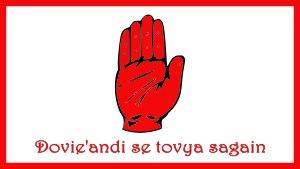
Les personnages de la Roue du temps sont l'ensemble des protagonistes du cycle de romans fantasy « La Roue du temps », romans écrits par Robert Jordan de 1990 à sa mort en 2007, puis par Brandon Sanderson jusqu'en 2013.